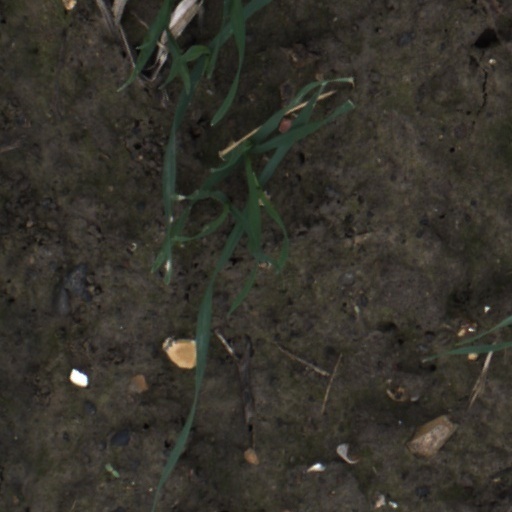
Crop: wheat